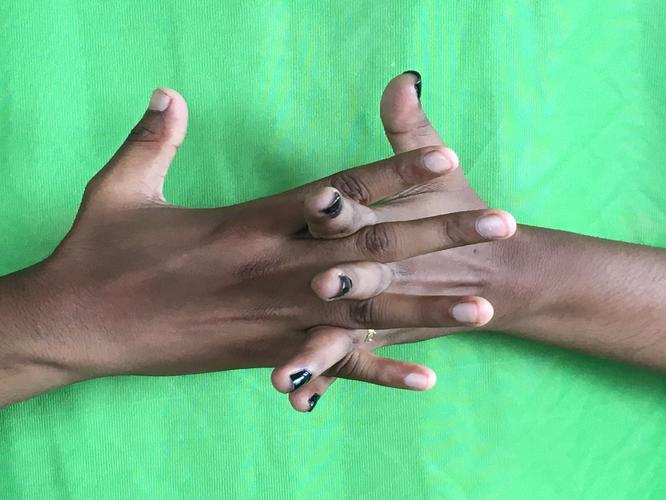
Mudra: Karkatta
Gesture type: double_hand